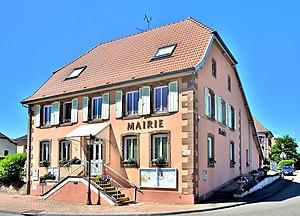
Mairie de Bessoncourt. Territoire de Belfort
Bessoncourt est une commune française située dans le département du Territoire de Belfort en région Bourgogne-Franche-Comté. Ses habitants sont appelés les Bessoncourtois.